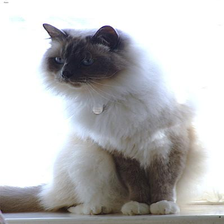
Species: cat
Breed: Birman